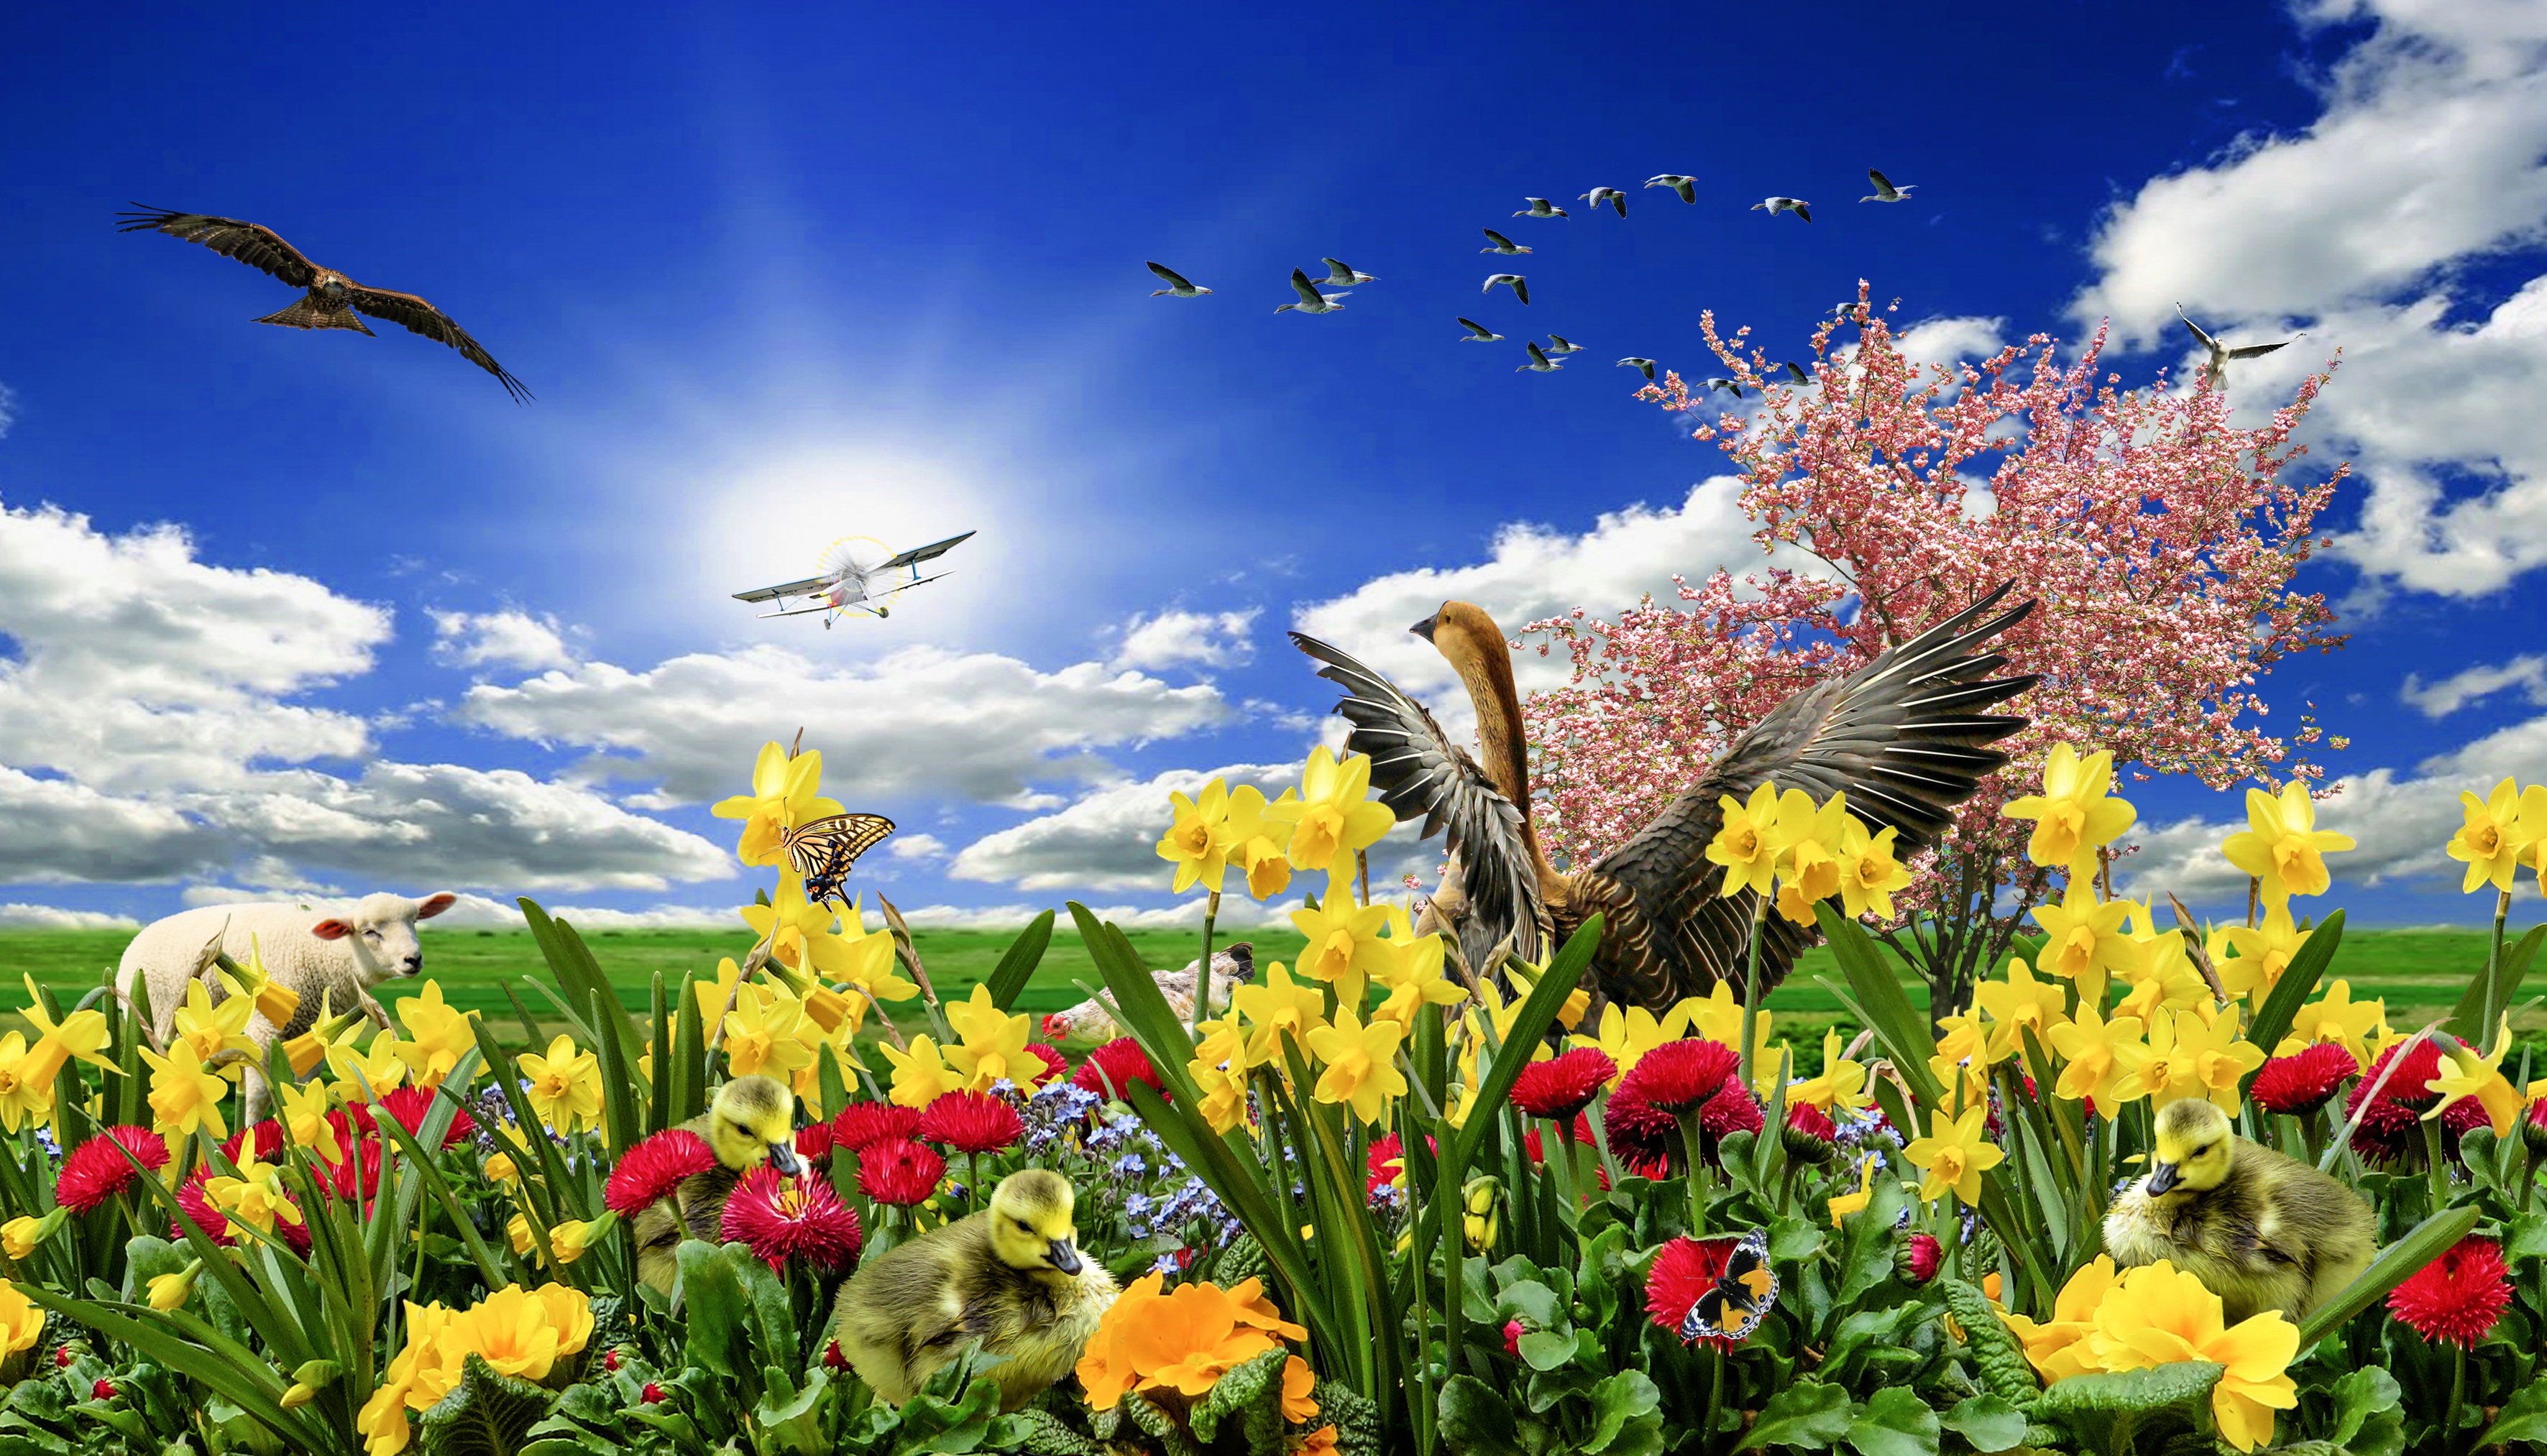
landscape, tree, horizon, blossom, bird, plant, sky, sunshine, field, meadow, prairie, flower, bloom, fly, aircraft, spring, sheep, butterfly, flora, chicken, cherry blossom, lamb, wildflower, hen, primrose, clouds, grassland, dove, goose, photoshop, narcissus, hunt, easter, protection, chicks, spring flowers, defense, passover, adler, photo montage, double decker, flowering plant, signs of spring, geese flower, migratory birds, defend, spring meadow, osterglocken, grass family, land plant